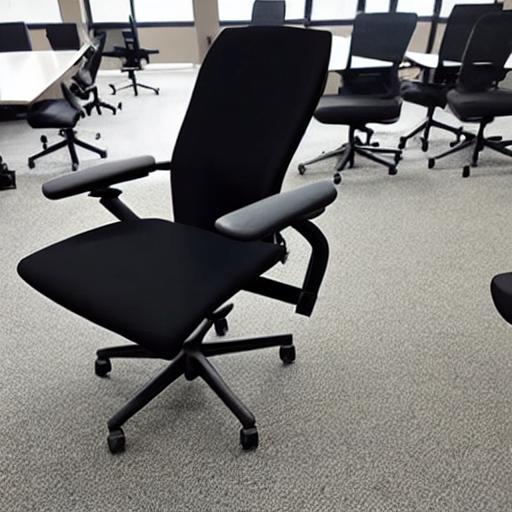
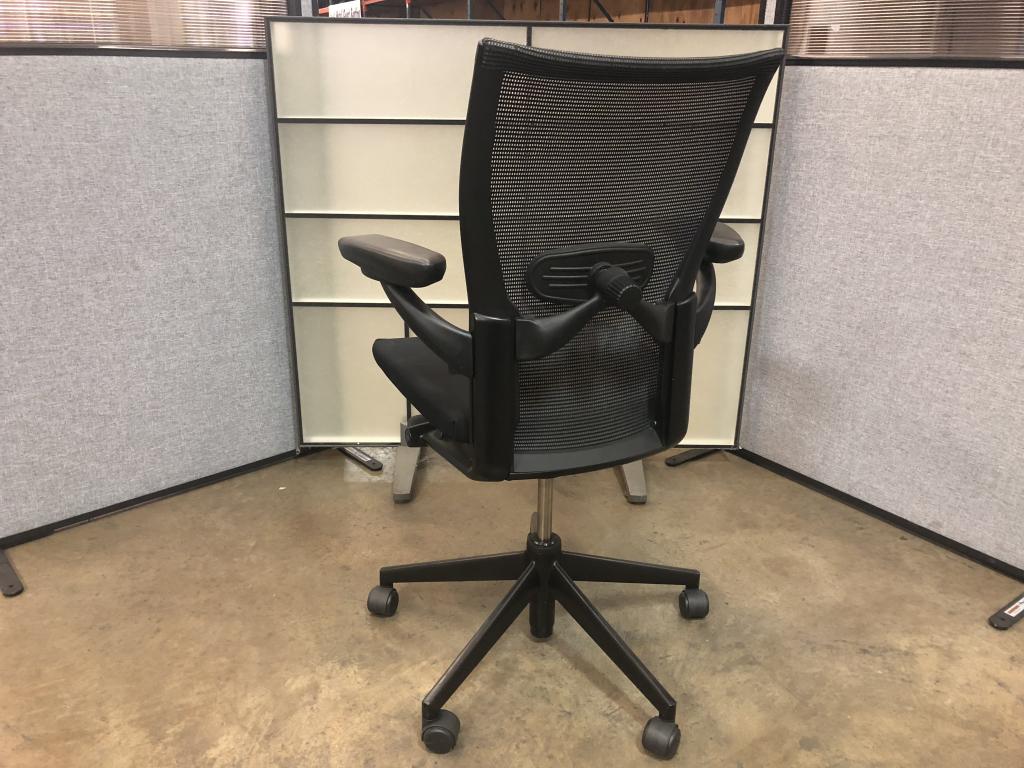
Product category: items_chair
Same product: no